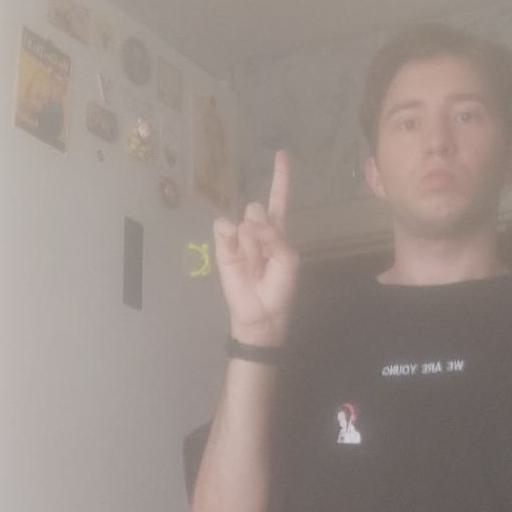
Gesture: one